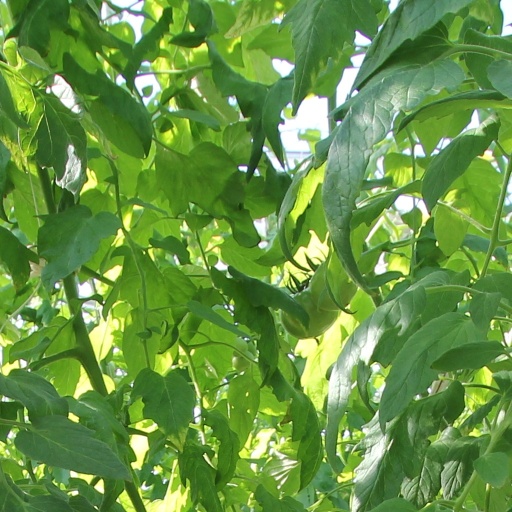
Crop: tomato